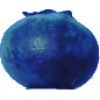
Label: huckleberry